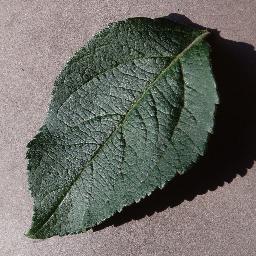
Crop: apple
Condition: healthy